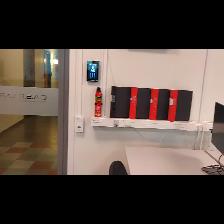
Label: NonHuman